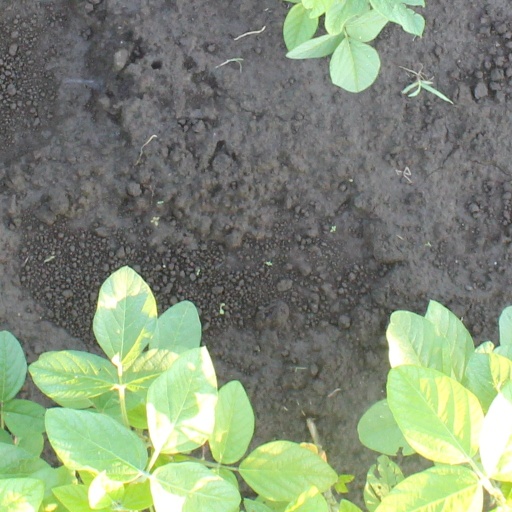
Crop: soybean